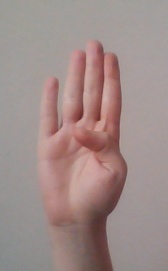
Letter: kaaf